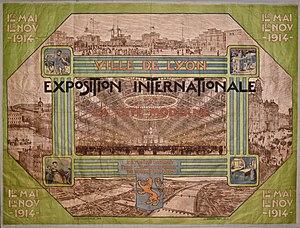
Affiche de l'Exposition internationale, La cité moderne par Tony Garnier - Bibliothèque municipale de Lyon, mis en ligne sur Numelyo
L'exposition internationale urbaine de Lyon s'est déroulée du 1ᵉʳ mai au 11 novembre 1914, sur un site de 75,38 hectares dont 17 000 m² de surface batie répartie en 60 pavillons entourant le Grand Hall, dans le quartier de Gerland à Lyon. Les 12 000 exposants viennent de France et de 11 nations différentes. L'inauguration eut lieu en présence du ministre du commerce et de l'industrie Raoul Péret. Le président de la République, Raymond Poincaré, la visita du 22 au 24 mai 1914.
Les abattoirs de la Mouche